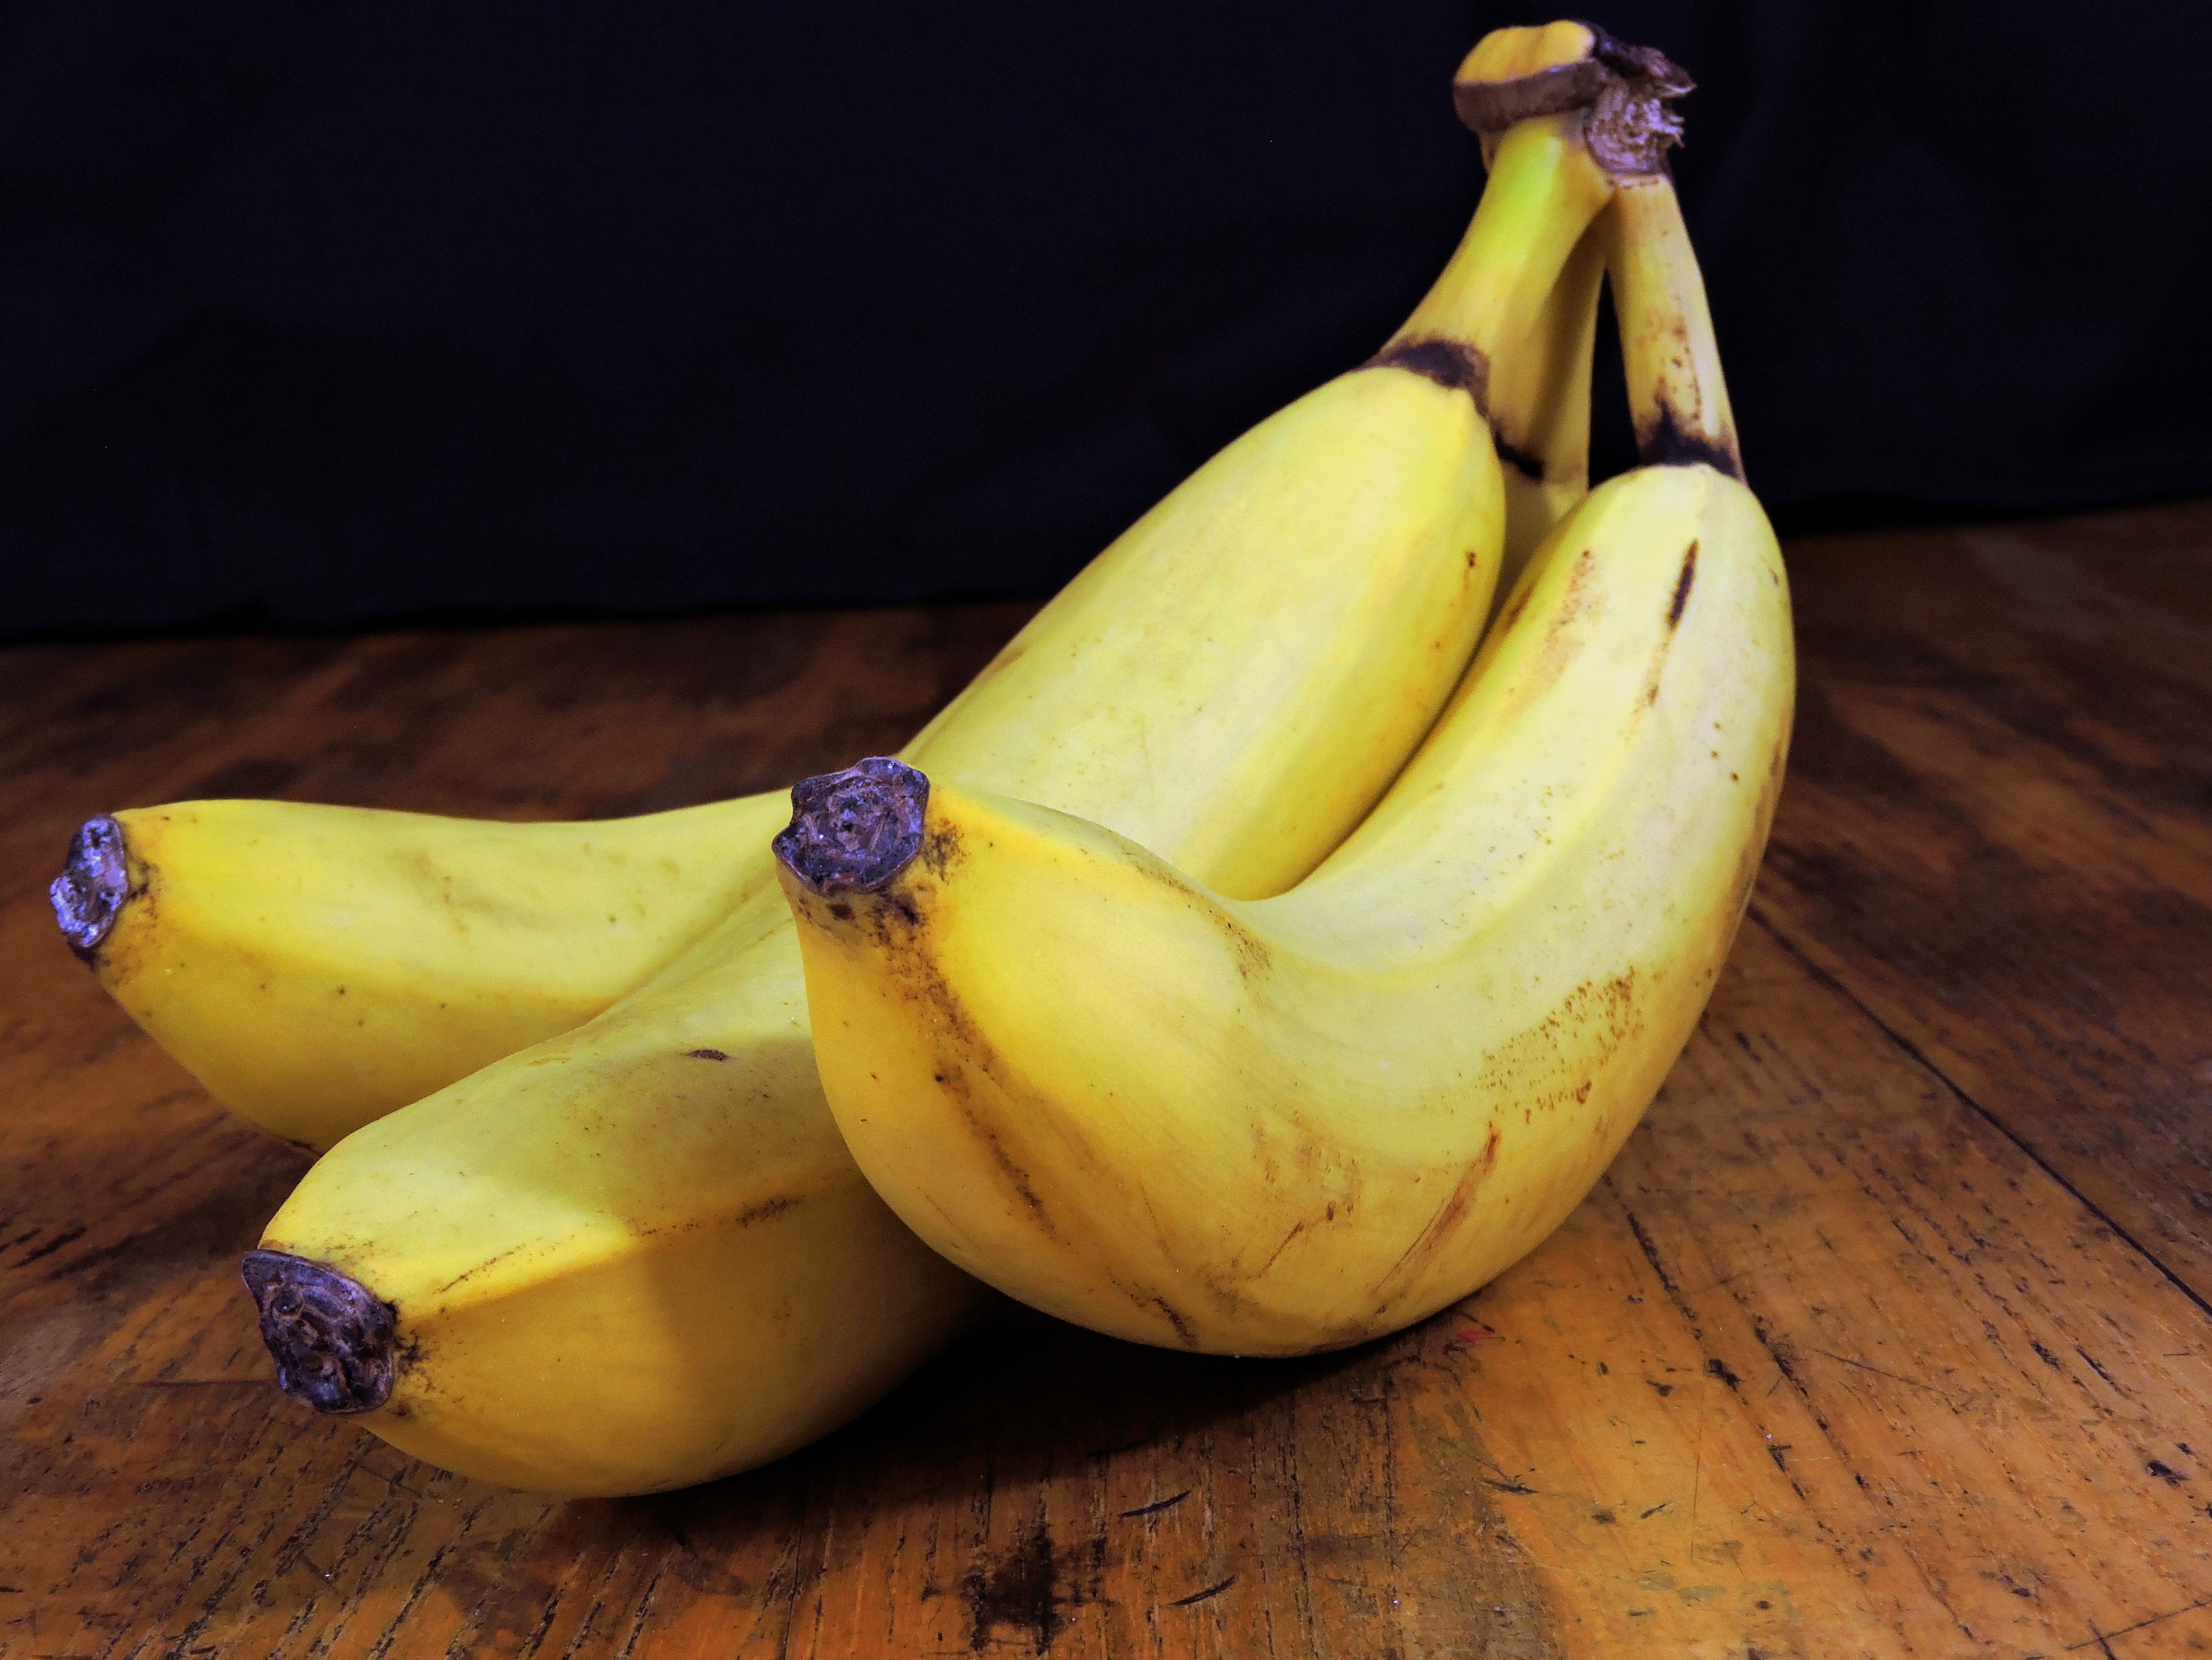
table, plant, fruit, food, produce, vegetable, banana, eat, three, foods, flowering plant, winter squash, land plant, banana family, cooking plantain